Swimming at the 2013 World Aquatics Championships – Men's 100 metre breaststroke

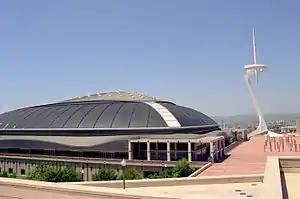
Barcelona Palau San Jordi

The men's 100 metre breaststroke event in swimming at the 2013 World Aquatics Championships took place on 28–29 July at the Palau Sant Jordi in Barcelona, Spain.